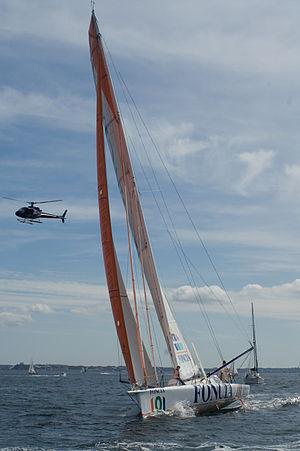
L'International Monohull Open Class Association ou IMOCA est une association fondée en 1991 et membre reconnu de l'ISAF depuis 1998. Elle gère la classe de monocoques de 60 pieds open. Ces voiliers sont principalement destinés aux courses océaniques en solitaire ou en double, comme la Route du Rhum et le Vendée Globe et sont considérés comme étant parmi les plus rapides du monde.
Foncia est un voilier monocoque de course au large appartenant à la classe des 60 pieds IMOCA, mis à l'eau en 2007. Conçu par Farr Yacht Design et Michel Desjoyeaux, il a successivement porté les couleurs de Foncia, Telefonica Movistar, Mapfre, Maître Coq, Mare, Cheminées Poujoulat, Finistère Mer Vent puis CORUM L'Épargne. Depuis 2015, il est la propriété de Jean Le Cam.
Michel Desjoyeaux, surnommé « le professeur », est un navigateur français, né le 16 juillet 1965 à Concarneau. Avec plus de vingt-cinq victoires à son actif, dont un doublé dans le Vendée Globe qu'il est le seul marin à avoir réalisé, Michel Desjoyeaux est l'un des navigateurs en solitaire les plus titrés.